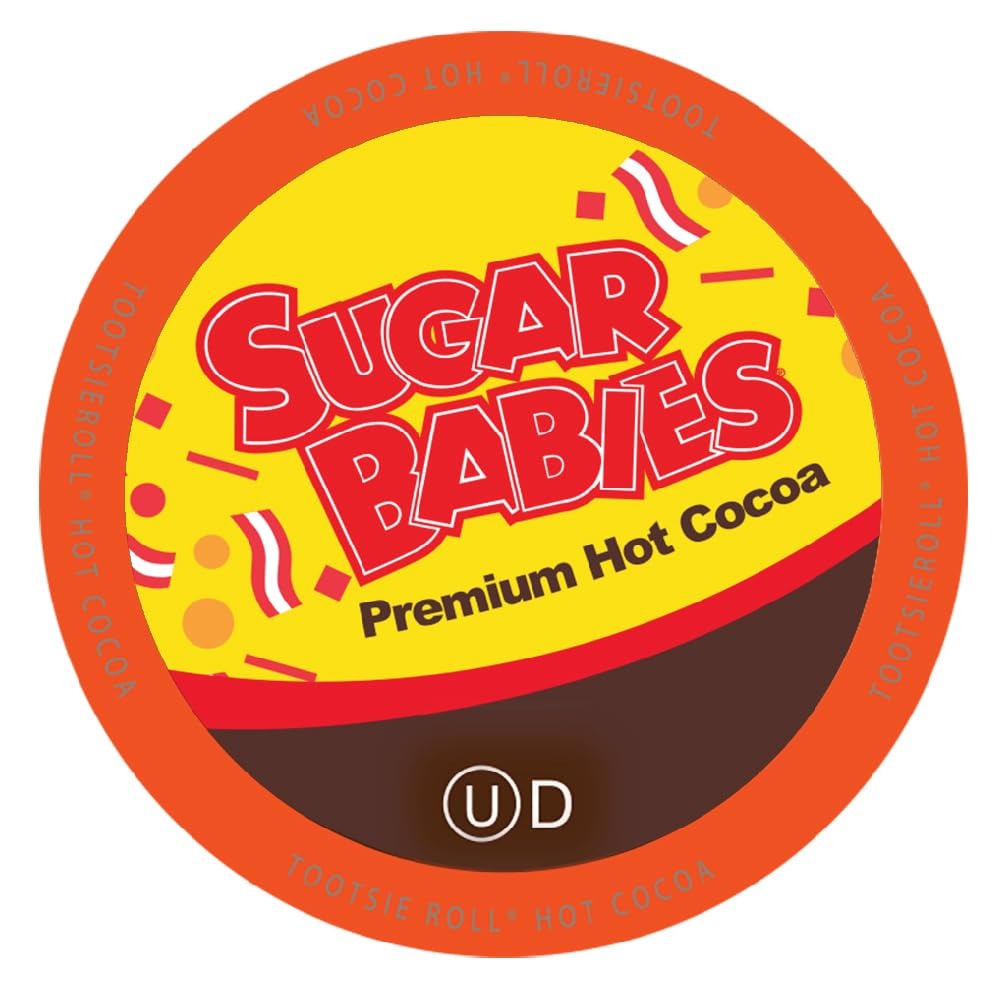
Item Name: Sugar Babies Caramel Flavored Hot Chocolate Pods, Compatible with 2.0 K-Cup Brewers, 40 Count - Gooey Caramel and Velvety Chocolate
Bullet Point 1: Sugar Babies Hot Chocolate Pods blend velvety, smooth chocolate with luscious caramel to create an indulgent treat you'll love. A creamy, decadent drink perfect for sweet moments or chilly evenings
Bullet Point 2: Enjoy the rich, buttery taste of Sugar Babies caramel flavored hot chocolate pods, blending smooth caramel with velvety cocoa for a deliciously indulgent hot beverage
Bullet Point 3: Experience a perfectly balanced mix of creamy caramel and chocolate in every sip. These hot chocolate pods bring the nostalgic flavor of Sugar Babies candy to a warm and satisfying drink
Bullet Point 4: Quick and easy to brew, these hot chocolate pods are compatible with K Cups brewers, providing a easy way to enjoy a smooth and flavorful cup of cocoa at home or in the office
Bullet Point 5: Includes 40 single serve cocoa pods, perfect for stocking up. Enjoy the signature Sugar Babies caramel and chocolate flavor in a cozy, candy inspired hot beverage anytime
Value: 40.0
Unit: Count

Price: 25.05